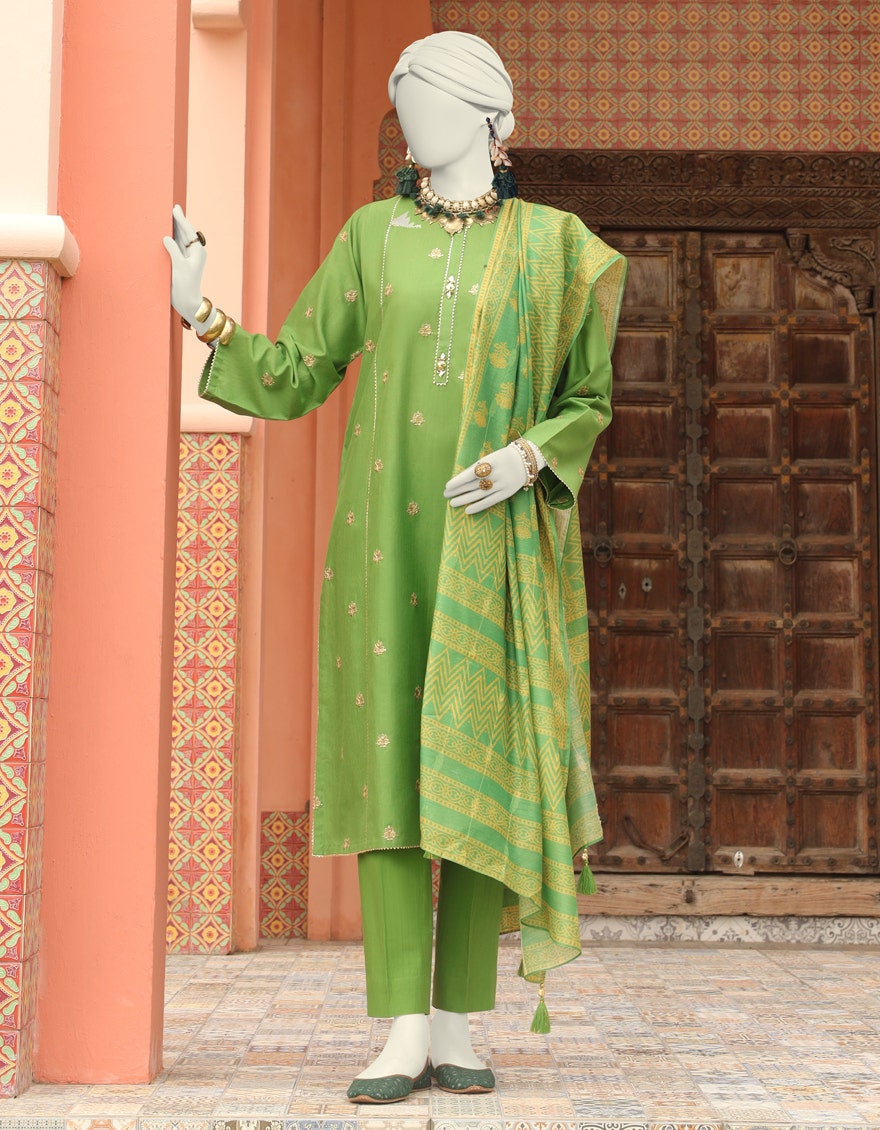
green multi embroidered salwar suit